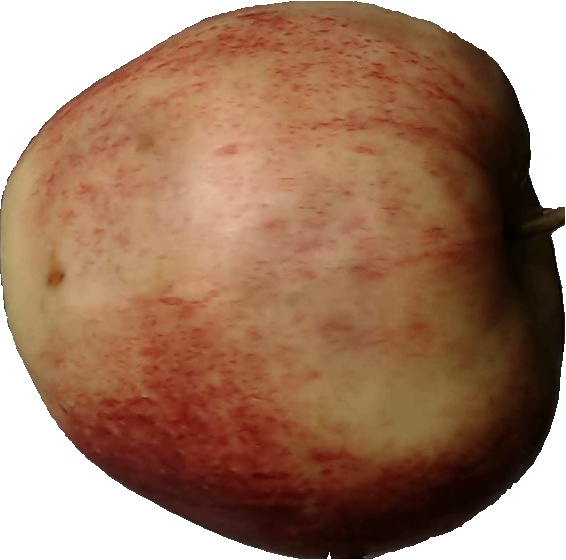
Label: apple_red_3